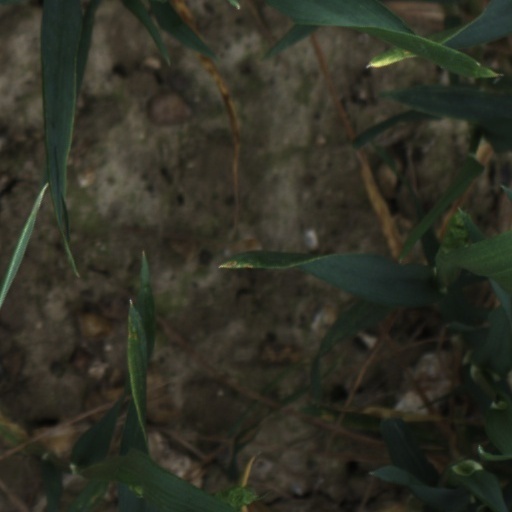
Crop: wheat